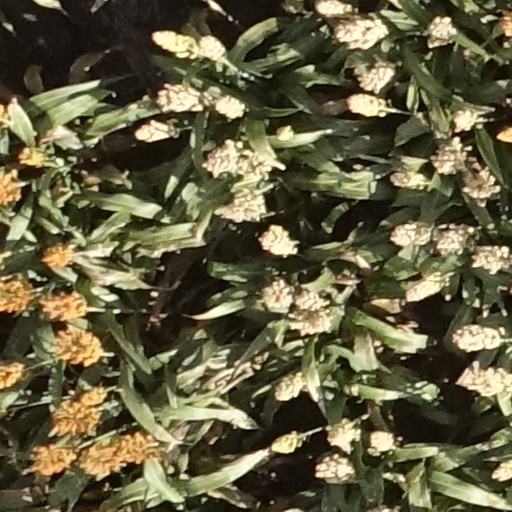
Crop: sorghum